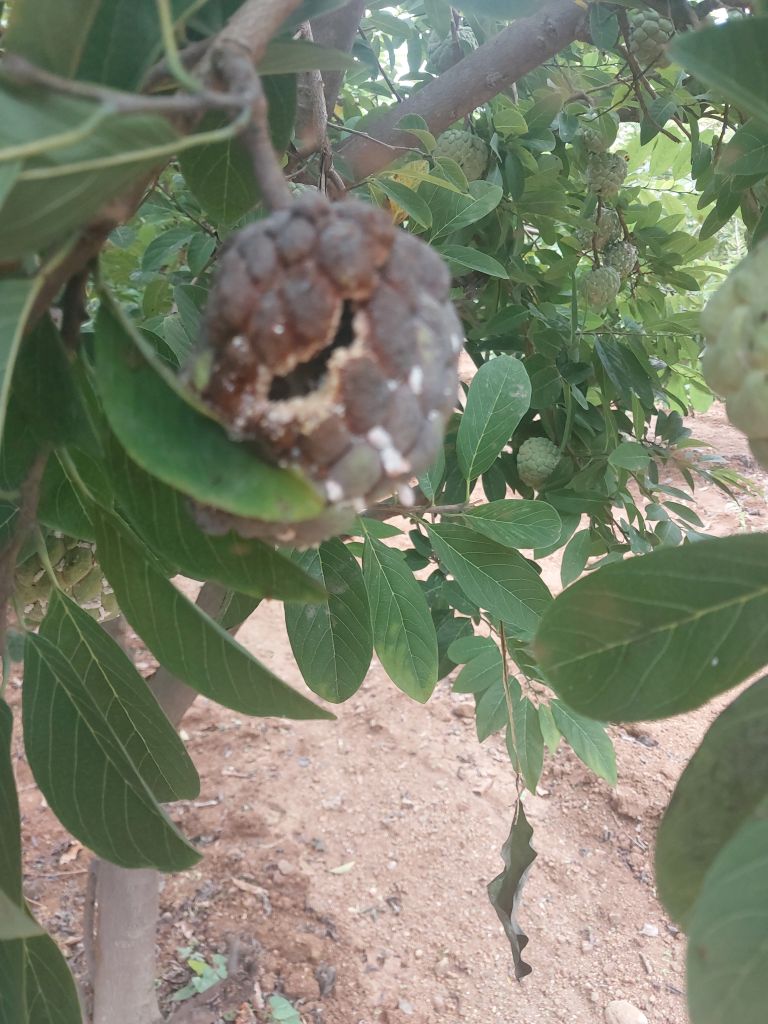
Disease label: Blank Canker